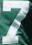
Number: 7